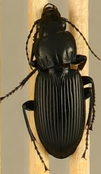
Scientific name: Pterostichus melanarius
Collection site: Woodworth Site (WOOD), plot WOOD_023